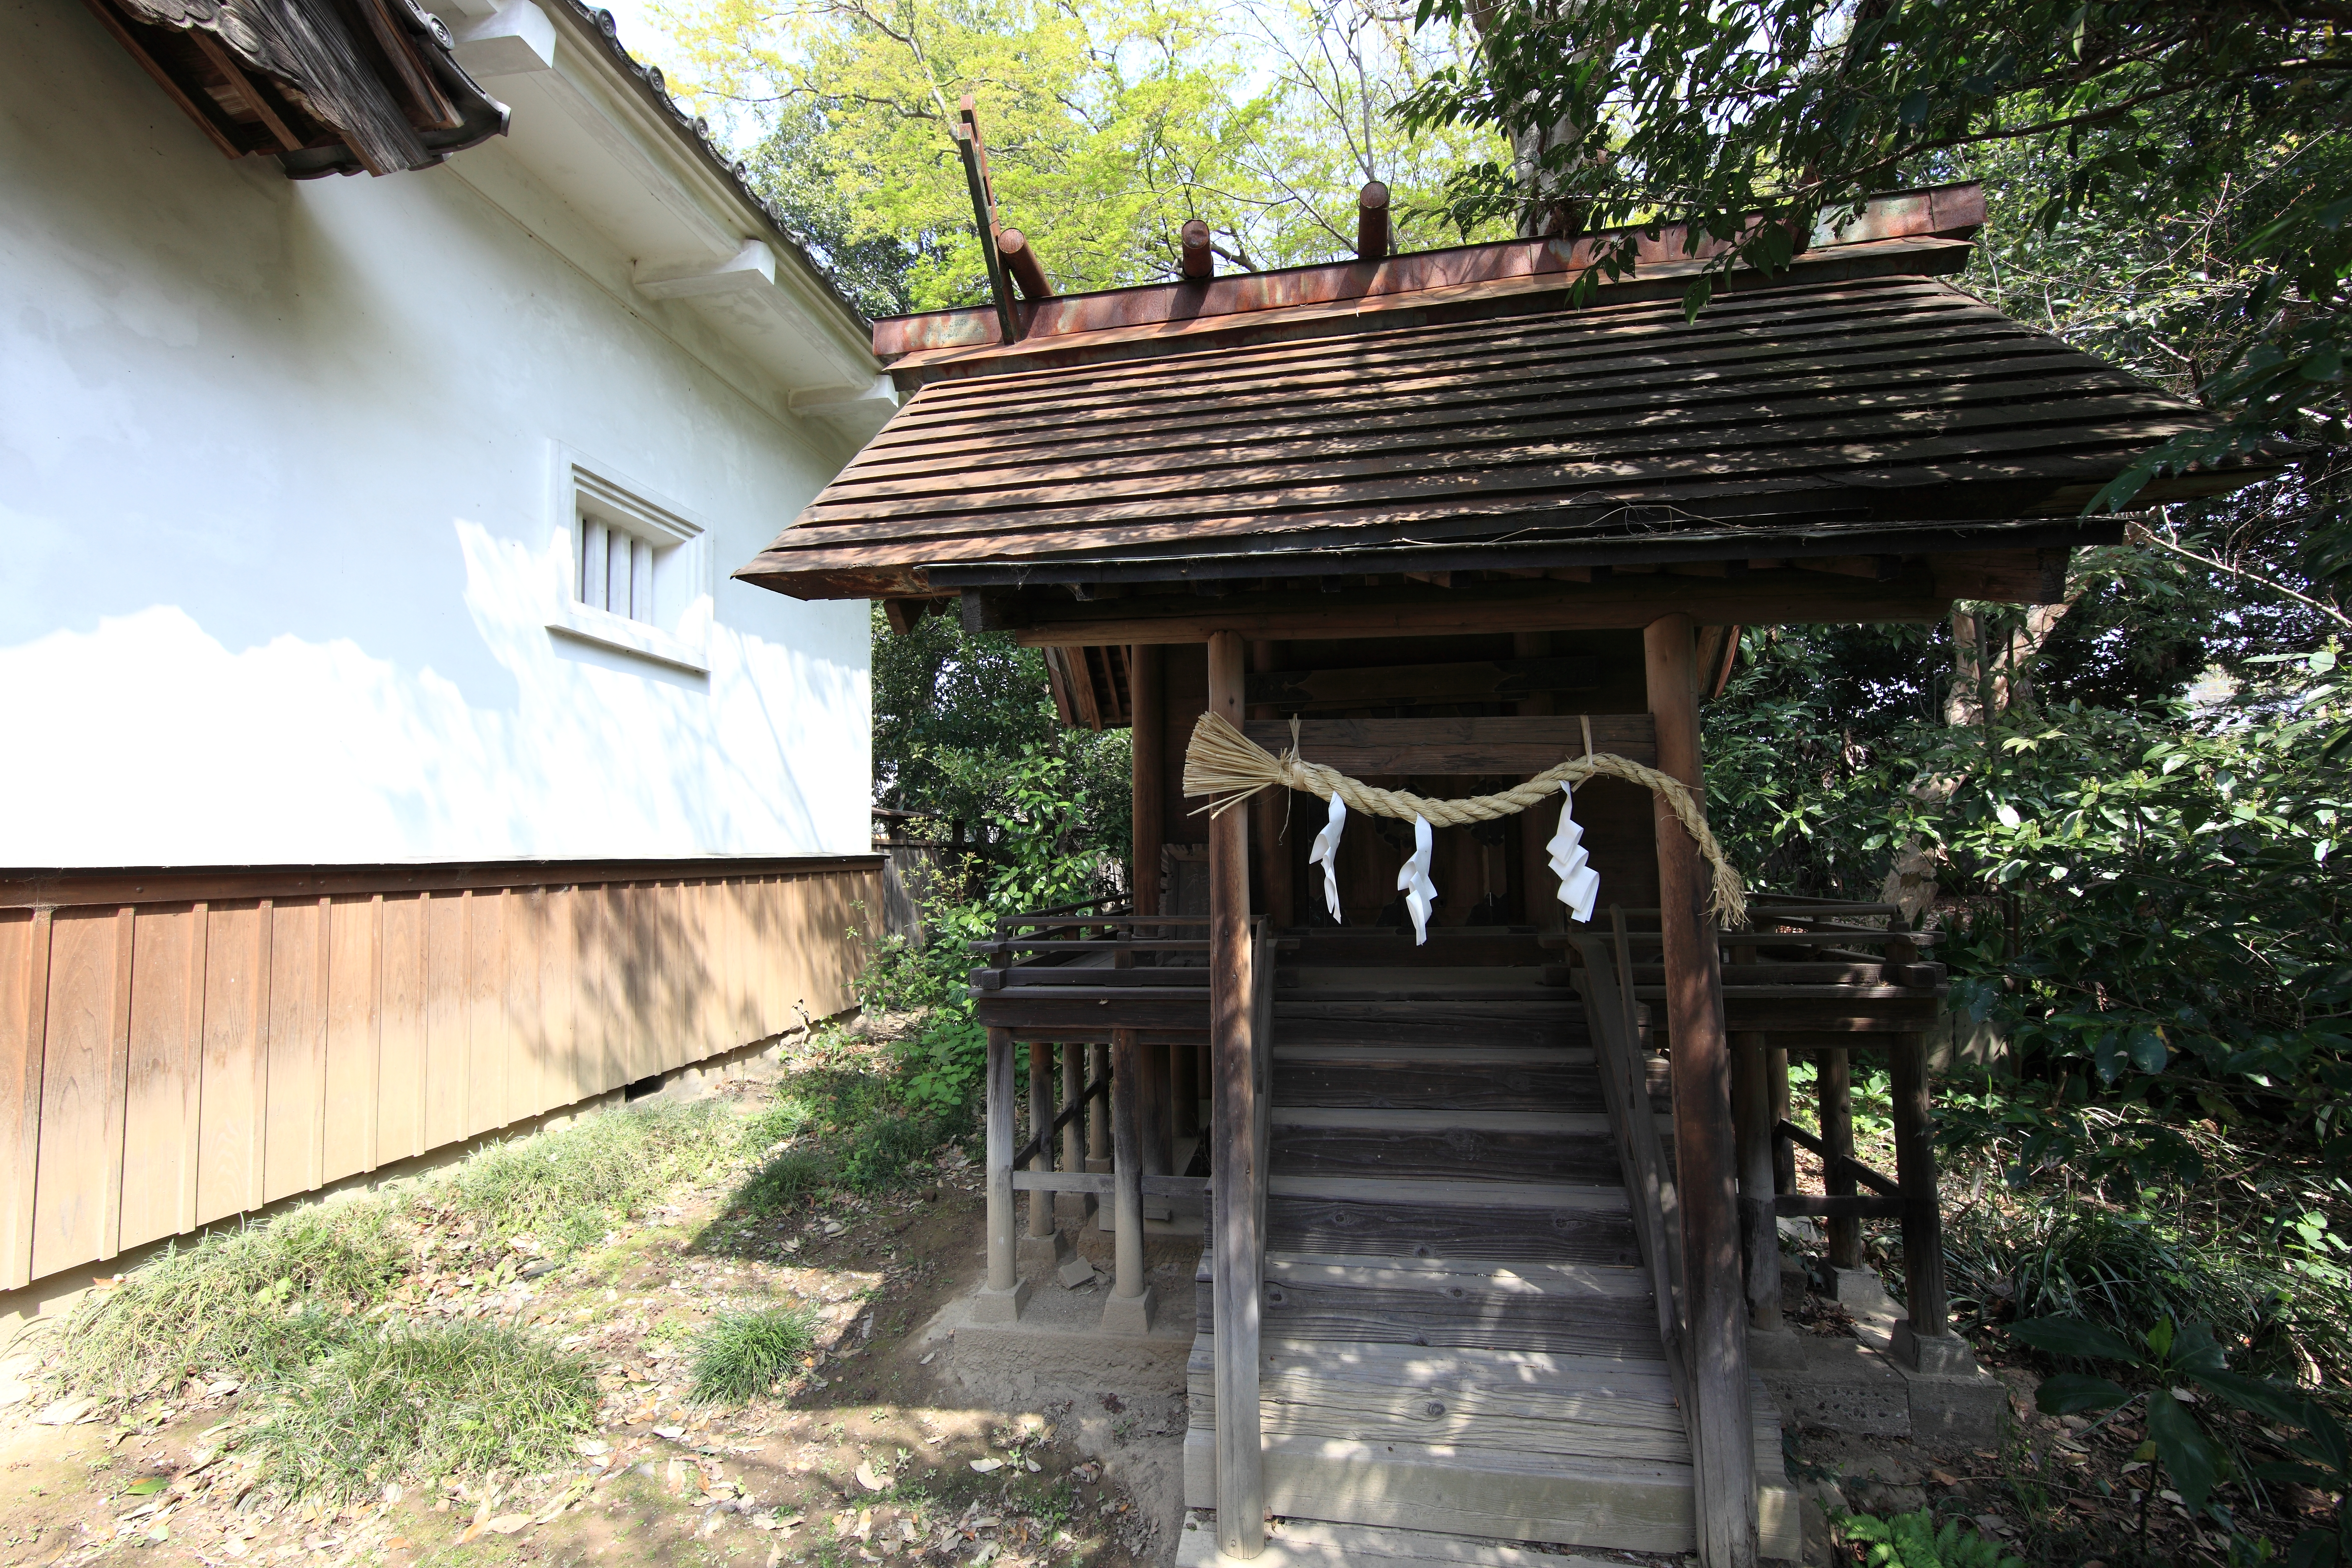
architecture, wood, roof, shed, hut, high, cottage, exterior, religious, cool image, design, temple, japanese, shrine, 5d, hires, markii, hi, res, resolution, saitama, kumagaya, menumashoudenzan, shinto shrine, outdoor structure